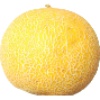
Label: Cantaloupe 1